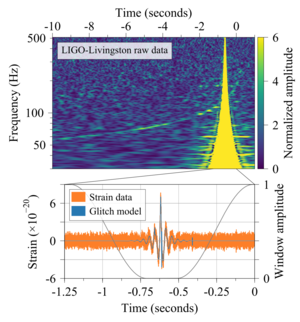
La fusion de deux étoiles à neutrons a été détectée le 17 août 2017 au sein de la galaxie NGC 4993, tant sous forme d'ondes gravitationnelles que sous forme lumineuse.